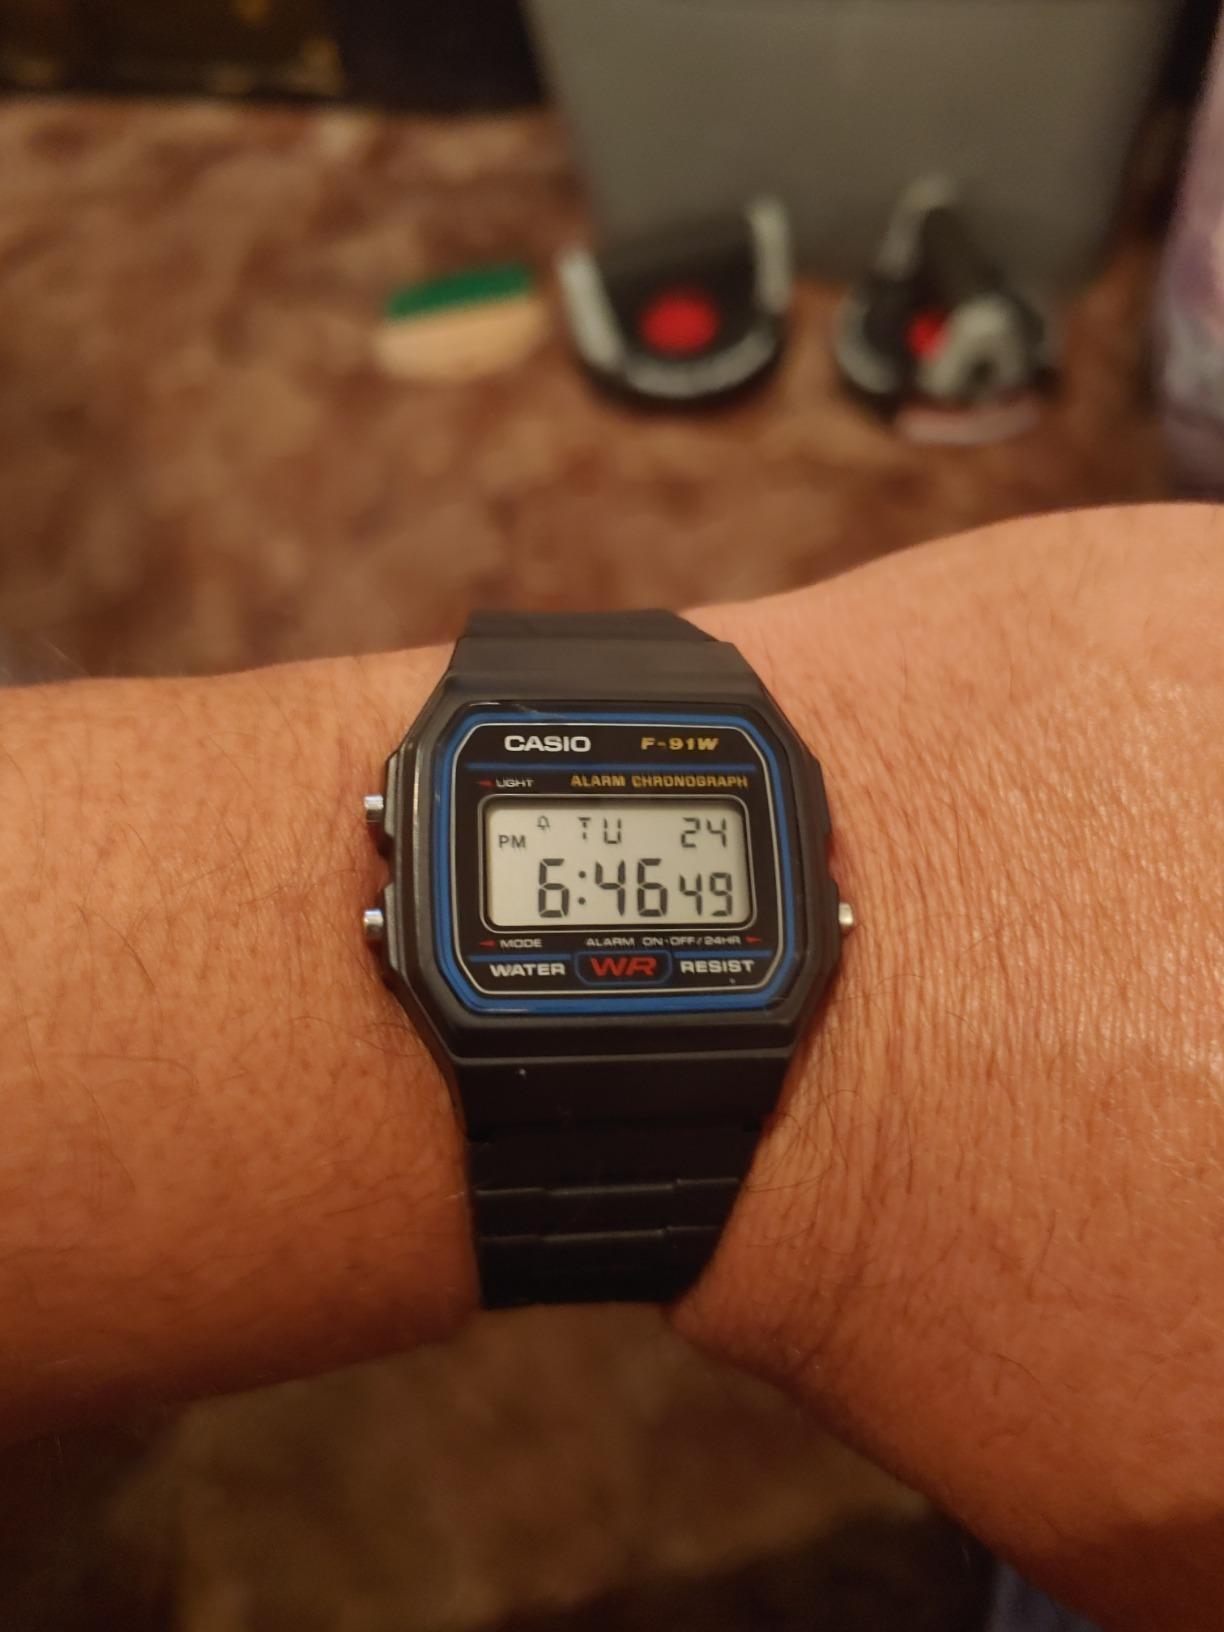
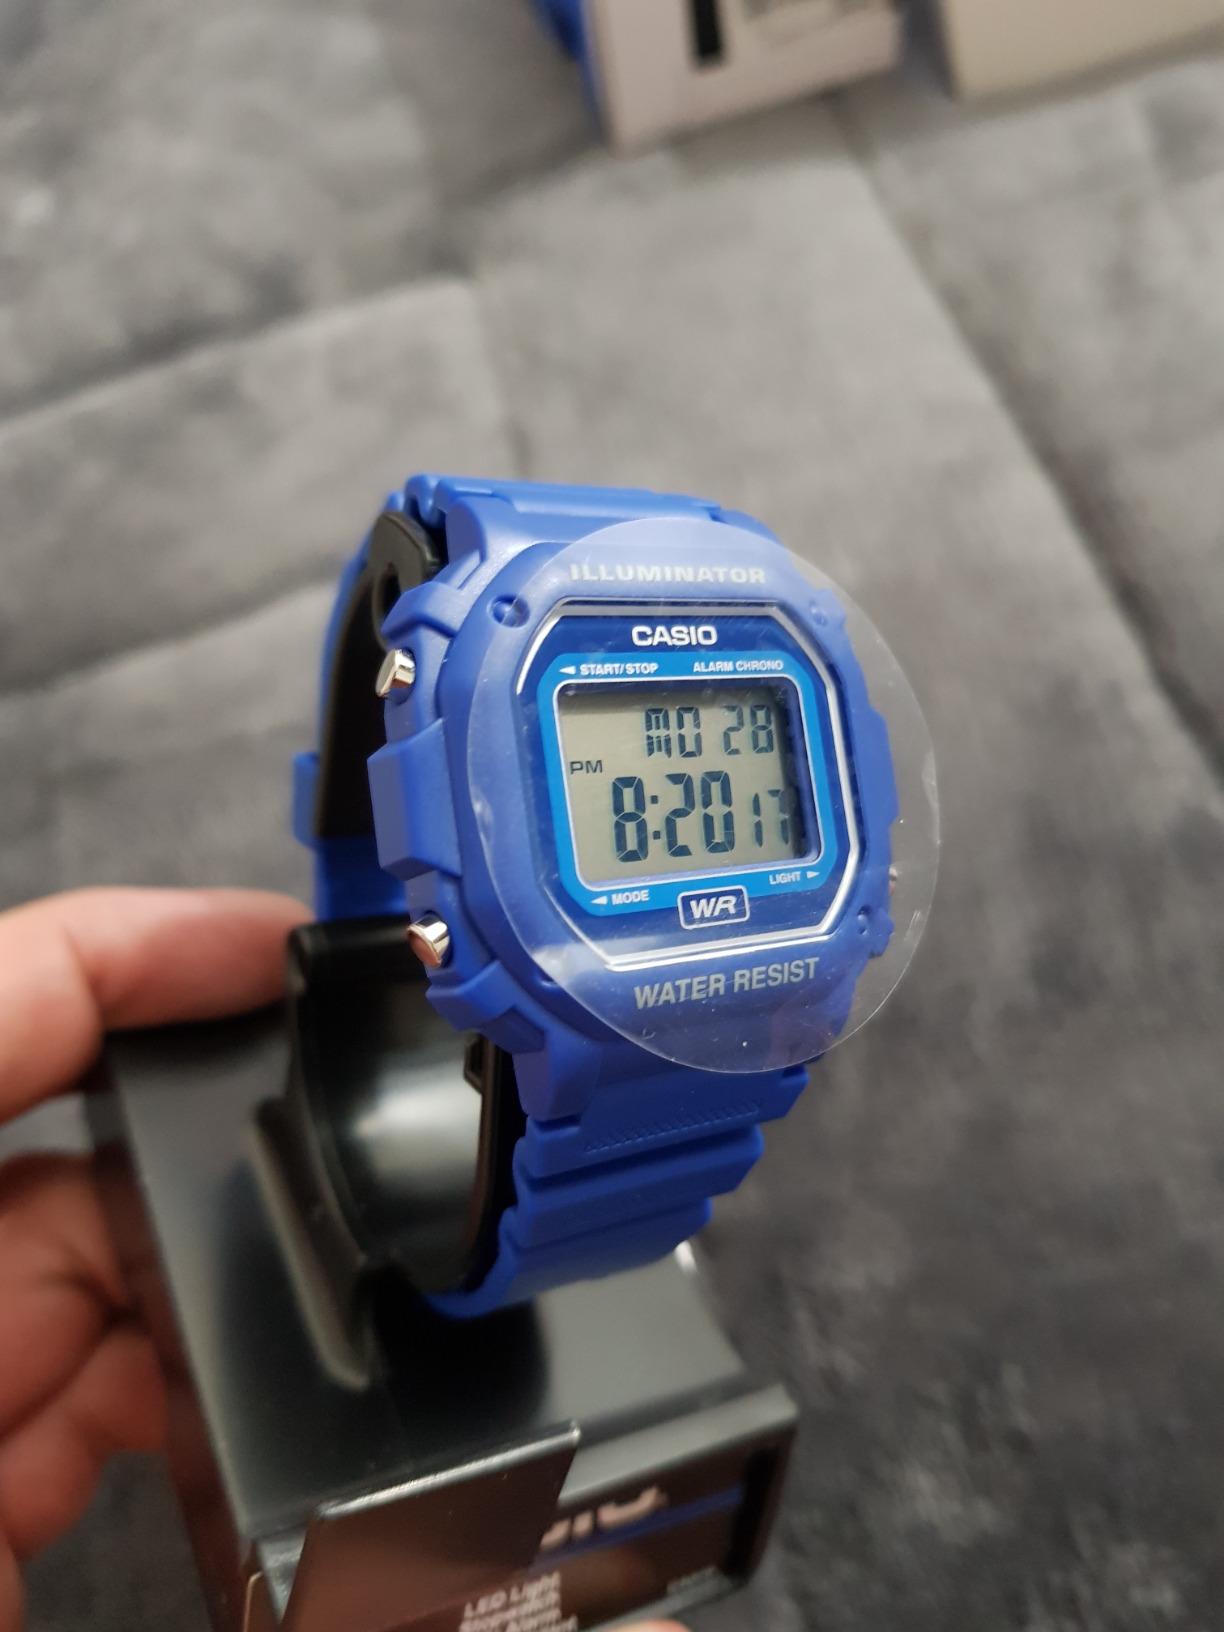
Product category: accessories_watch
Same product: no